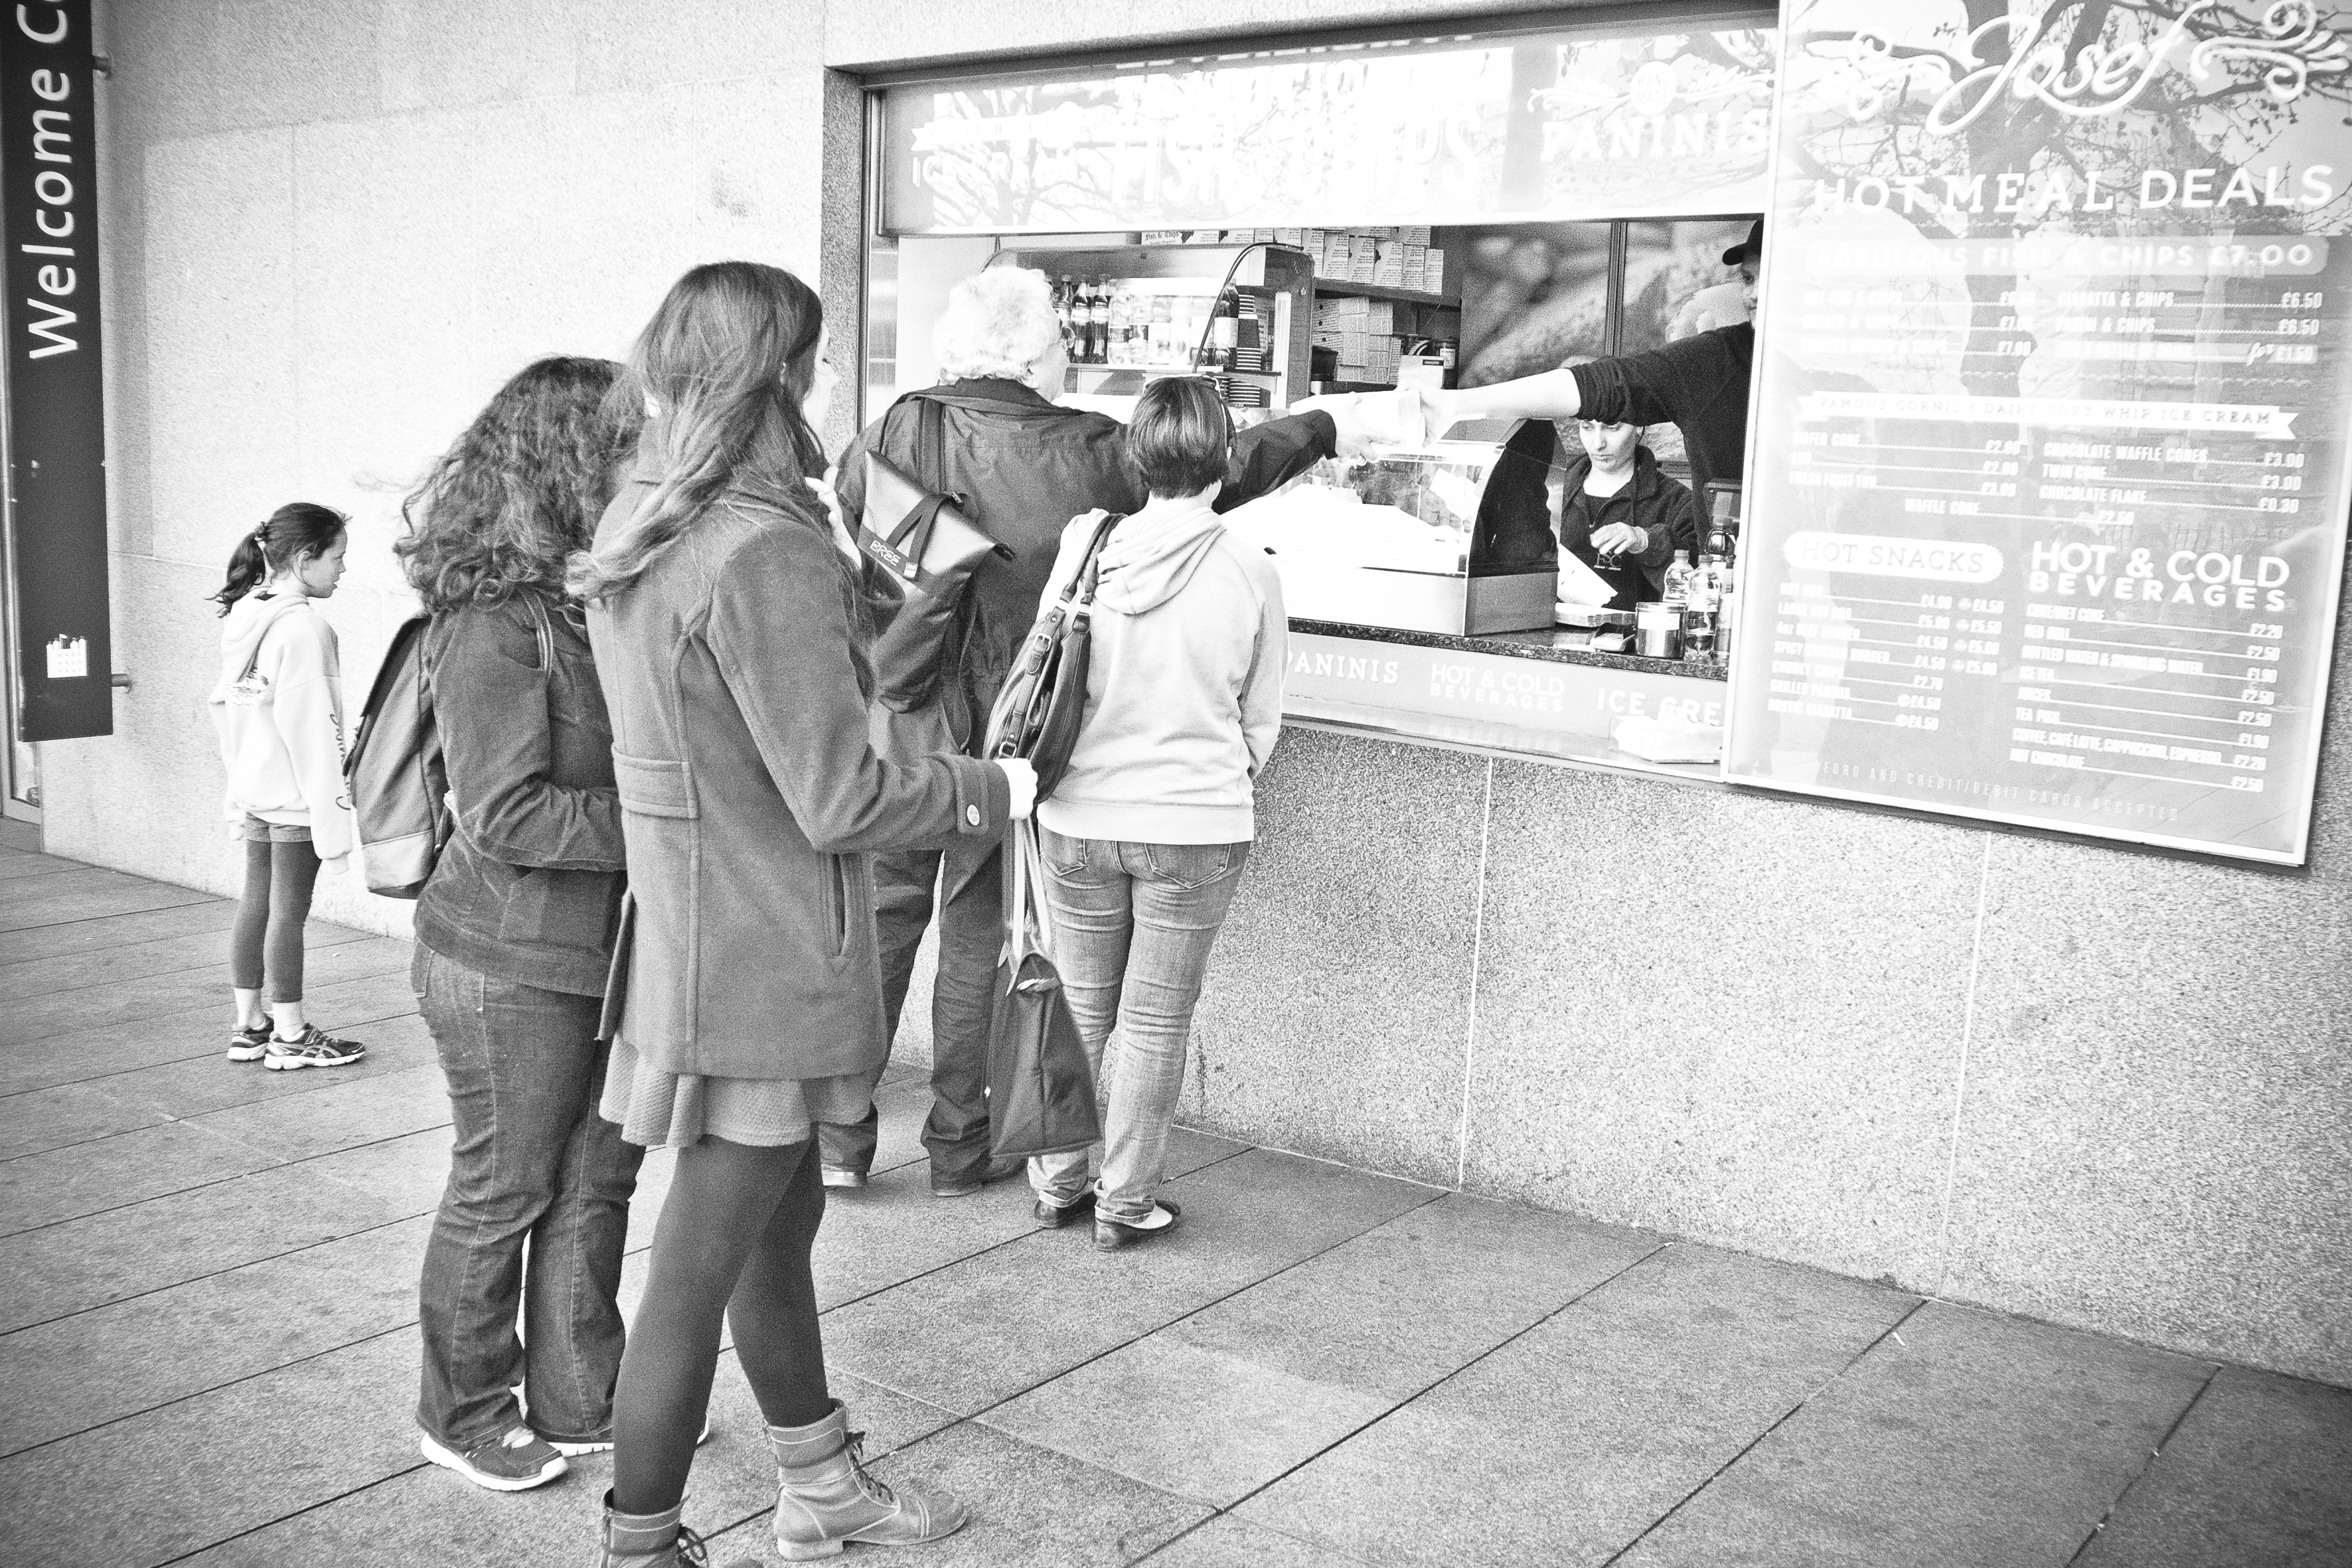
black and white, road, white, street, urban, travel, fujifilm, monochrome, uk, england, bw, blackandwhite, blackwhite, london, infrastructure, ngc, photograph, snapshot, noiretblanc, fuji, fujixt1, fujix, monochrome photography